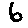
Label: 6